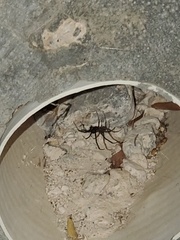
Species: Lactrodectus_hesperus